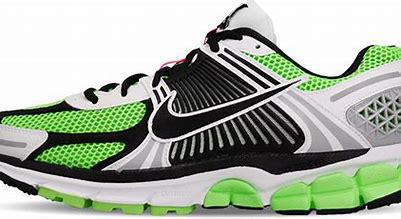
Brand: Nike
Model: Vomero 17